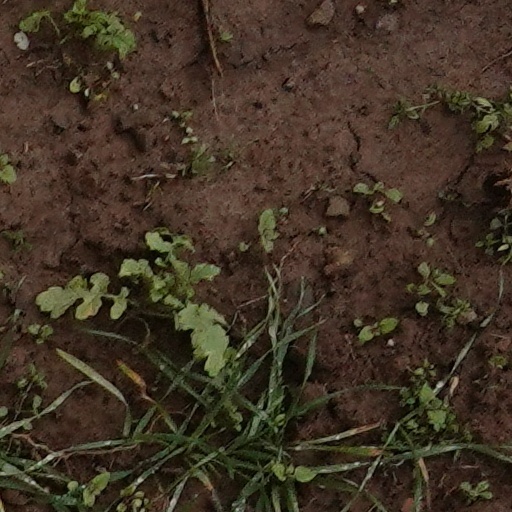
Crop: wheat